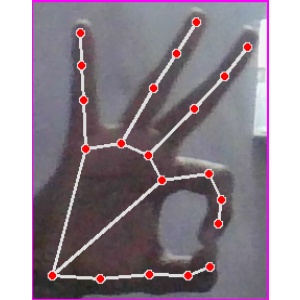
अक्षर: ण